Százhalombatta-Földvár

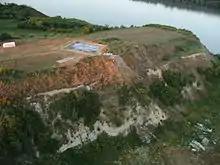
An aerial photo of the site

The site of Százhalombatta is 200 m by 100 m in area. It is estimated that up to two thirds of the original area was destroyed during clay extraction by a local brick factory and by erosion from the River Danube.